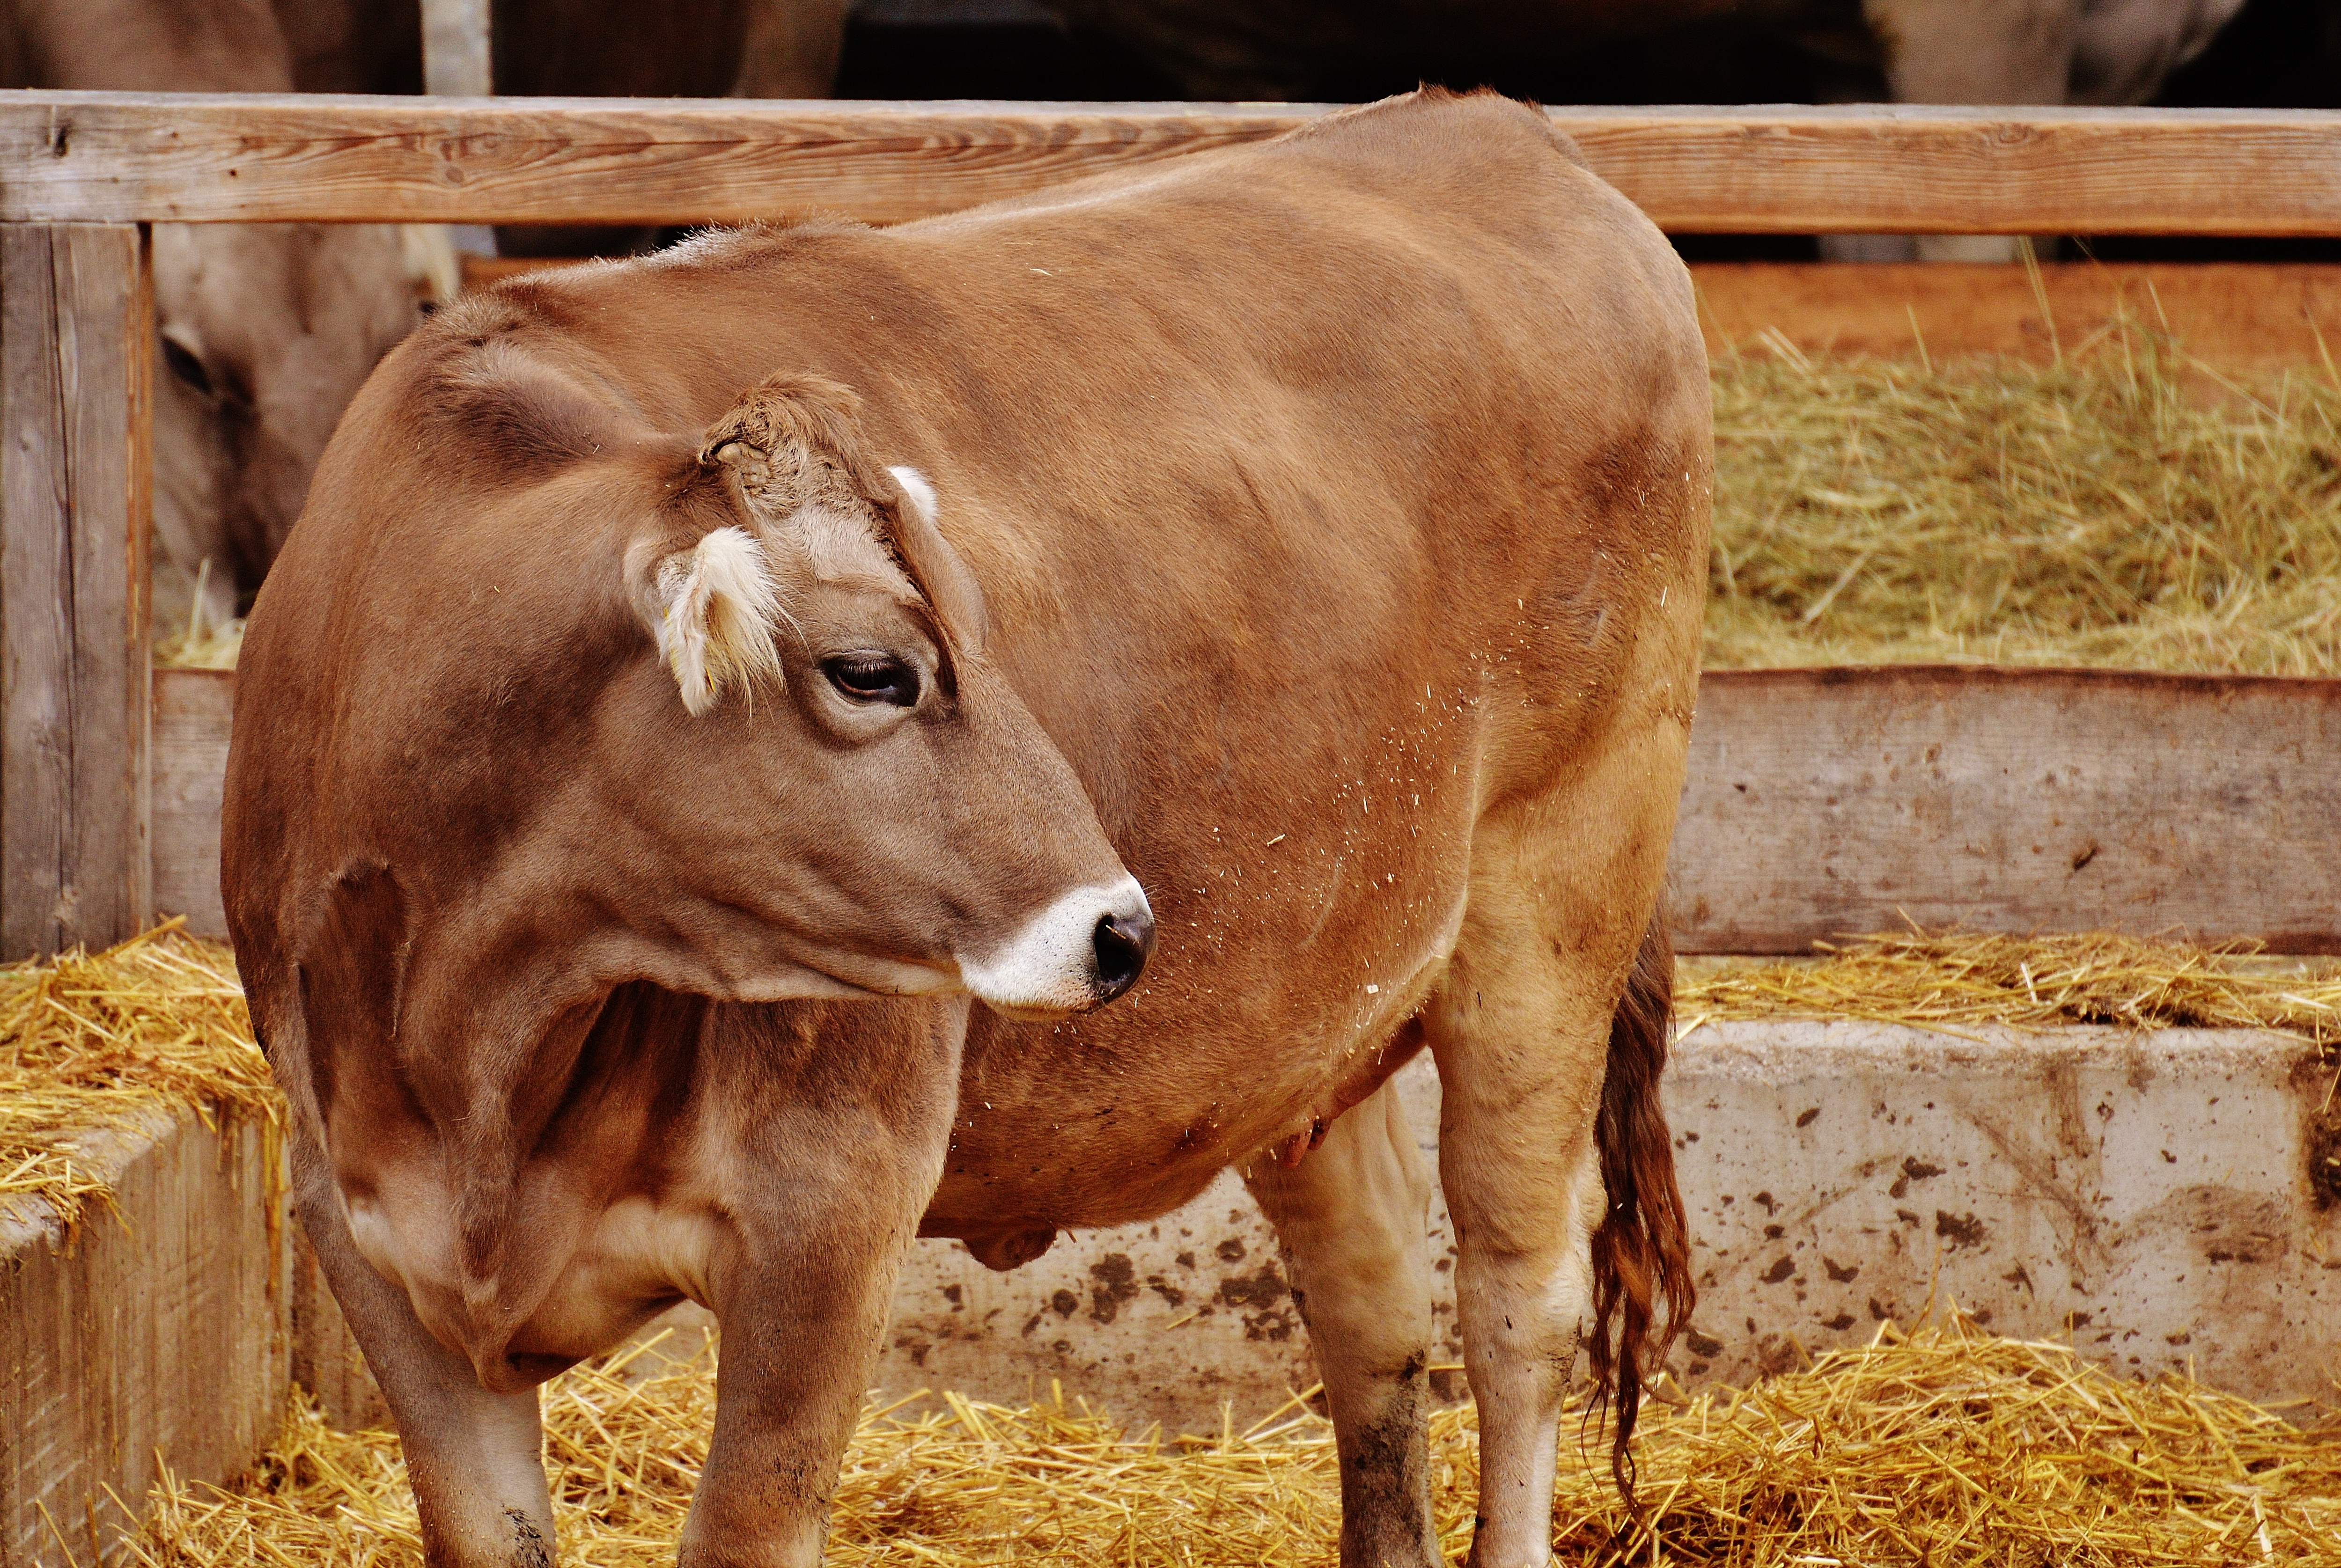
nature, field, farm, cow, cattle, pasture, grazing, mammal, fauna, calf, cows, bull, animals, vertebrate, animal world, wildlife photography, ox, dairy cow, cattle like mammal, cow goat family, texas longhorn